Heaven

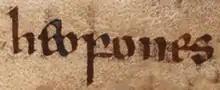
"heofones", an ancient Anglo-Saxon word for heavens in "Beowulf"

The modern English word "heaven" is derived from the earlier (Middle English) "heven" (attested 1159); this in turn was developed from the previous Old English form "heofon". By about 1000, "heofon" was being used in reference to the Christianized "place where God dwells", but originally, it had signified "sky, firmament" (e.g. in "Beowulf", c. 725).